Beacon Pines

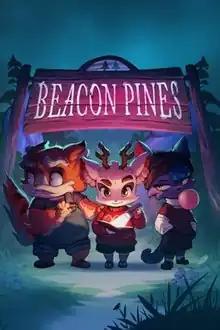

Beacon Pines is a narrative adventure video game developed by Hiding Spot Games, and published by Fellow Traveller. The game was released on September 22, 2022, for Microsoft Windows, Nintendo Switch, and Xbox One (via Game Pass).